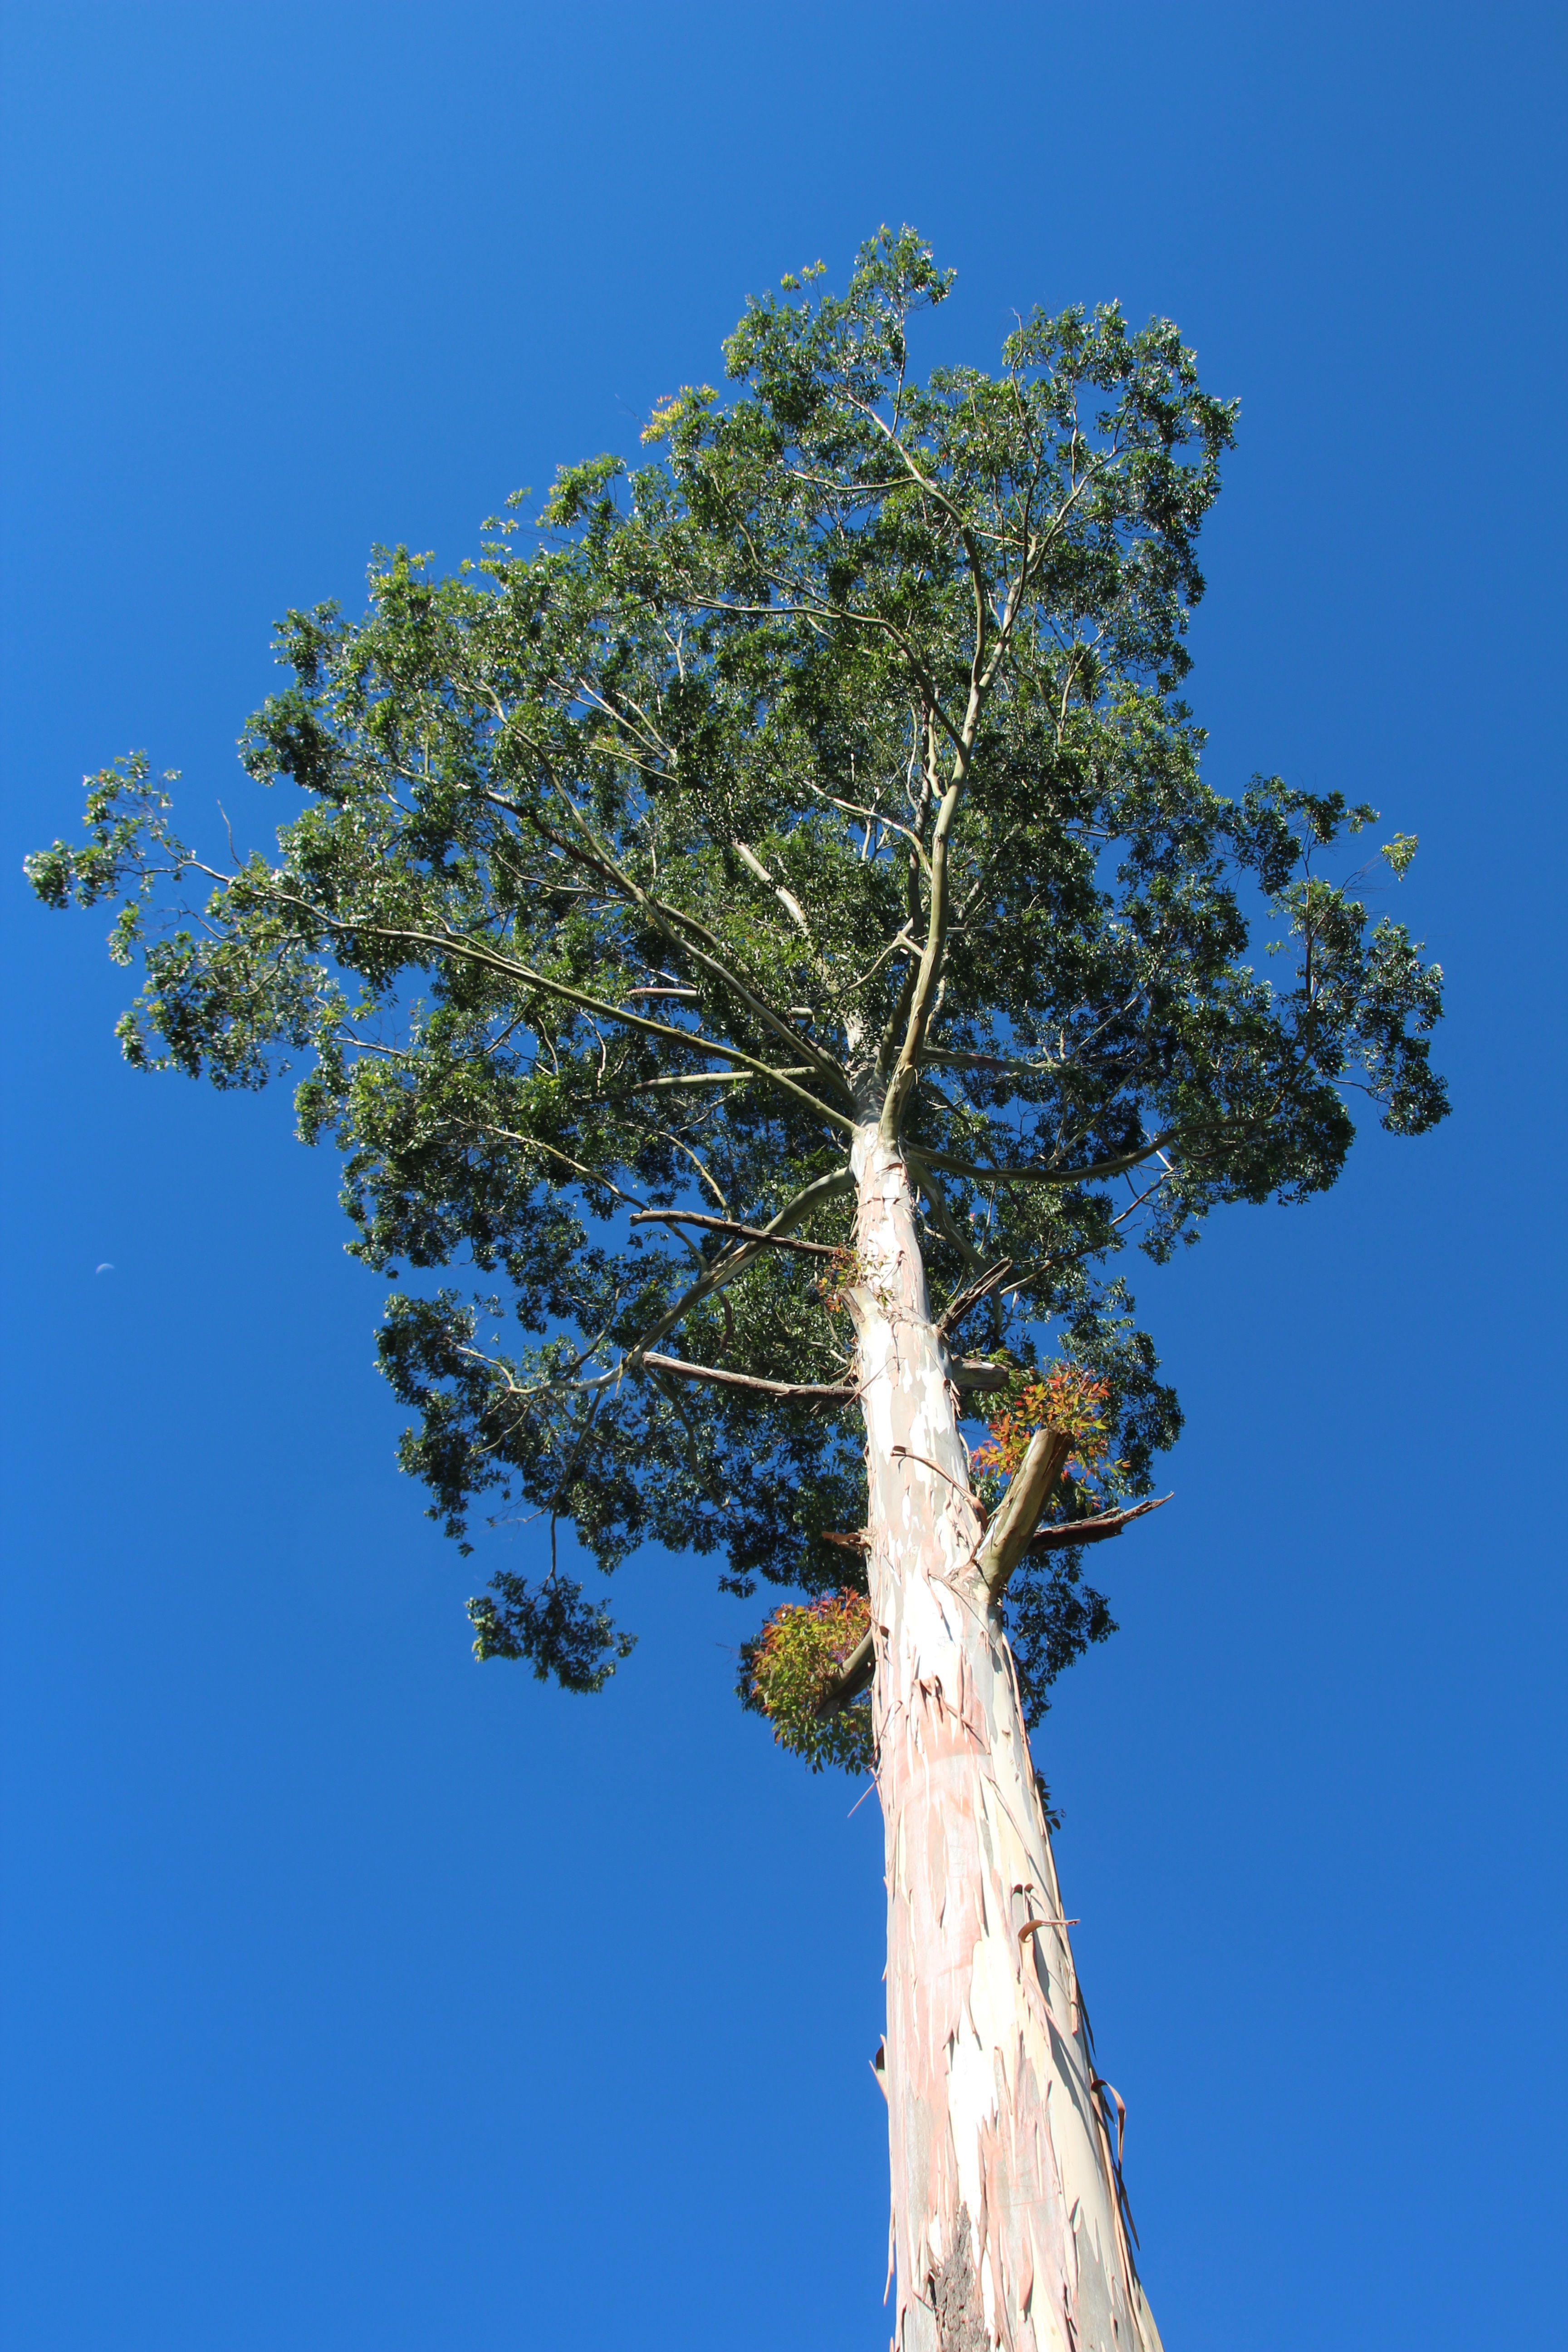
tree, branch, plant, sky, leaf, flower, trunk, birch, blue, aesthetic, branches, flowering plant, plant stem, woody plant, land plant, arecales